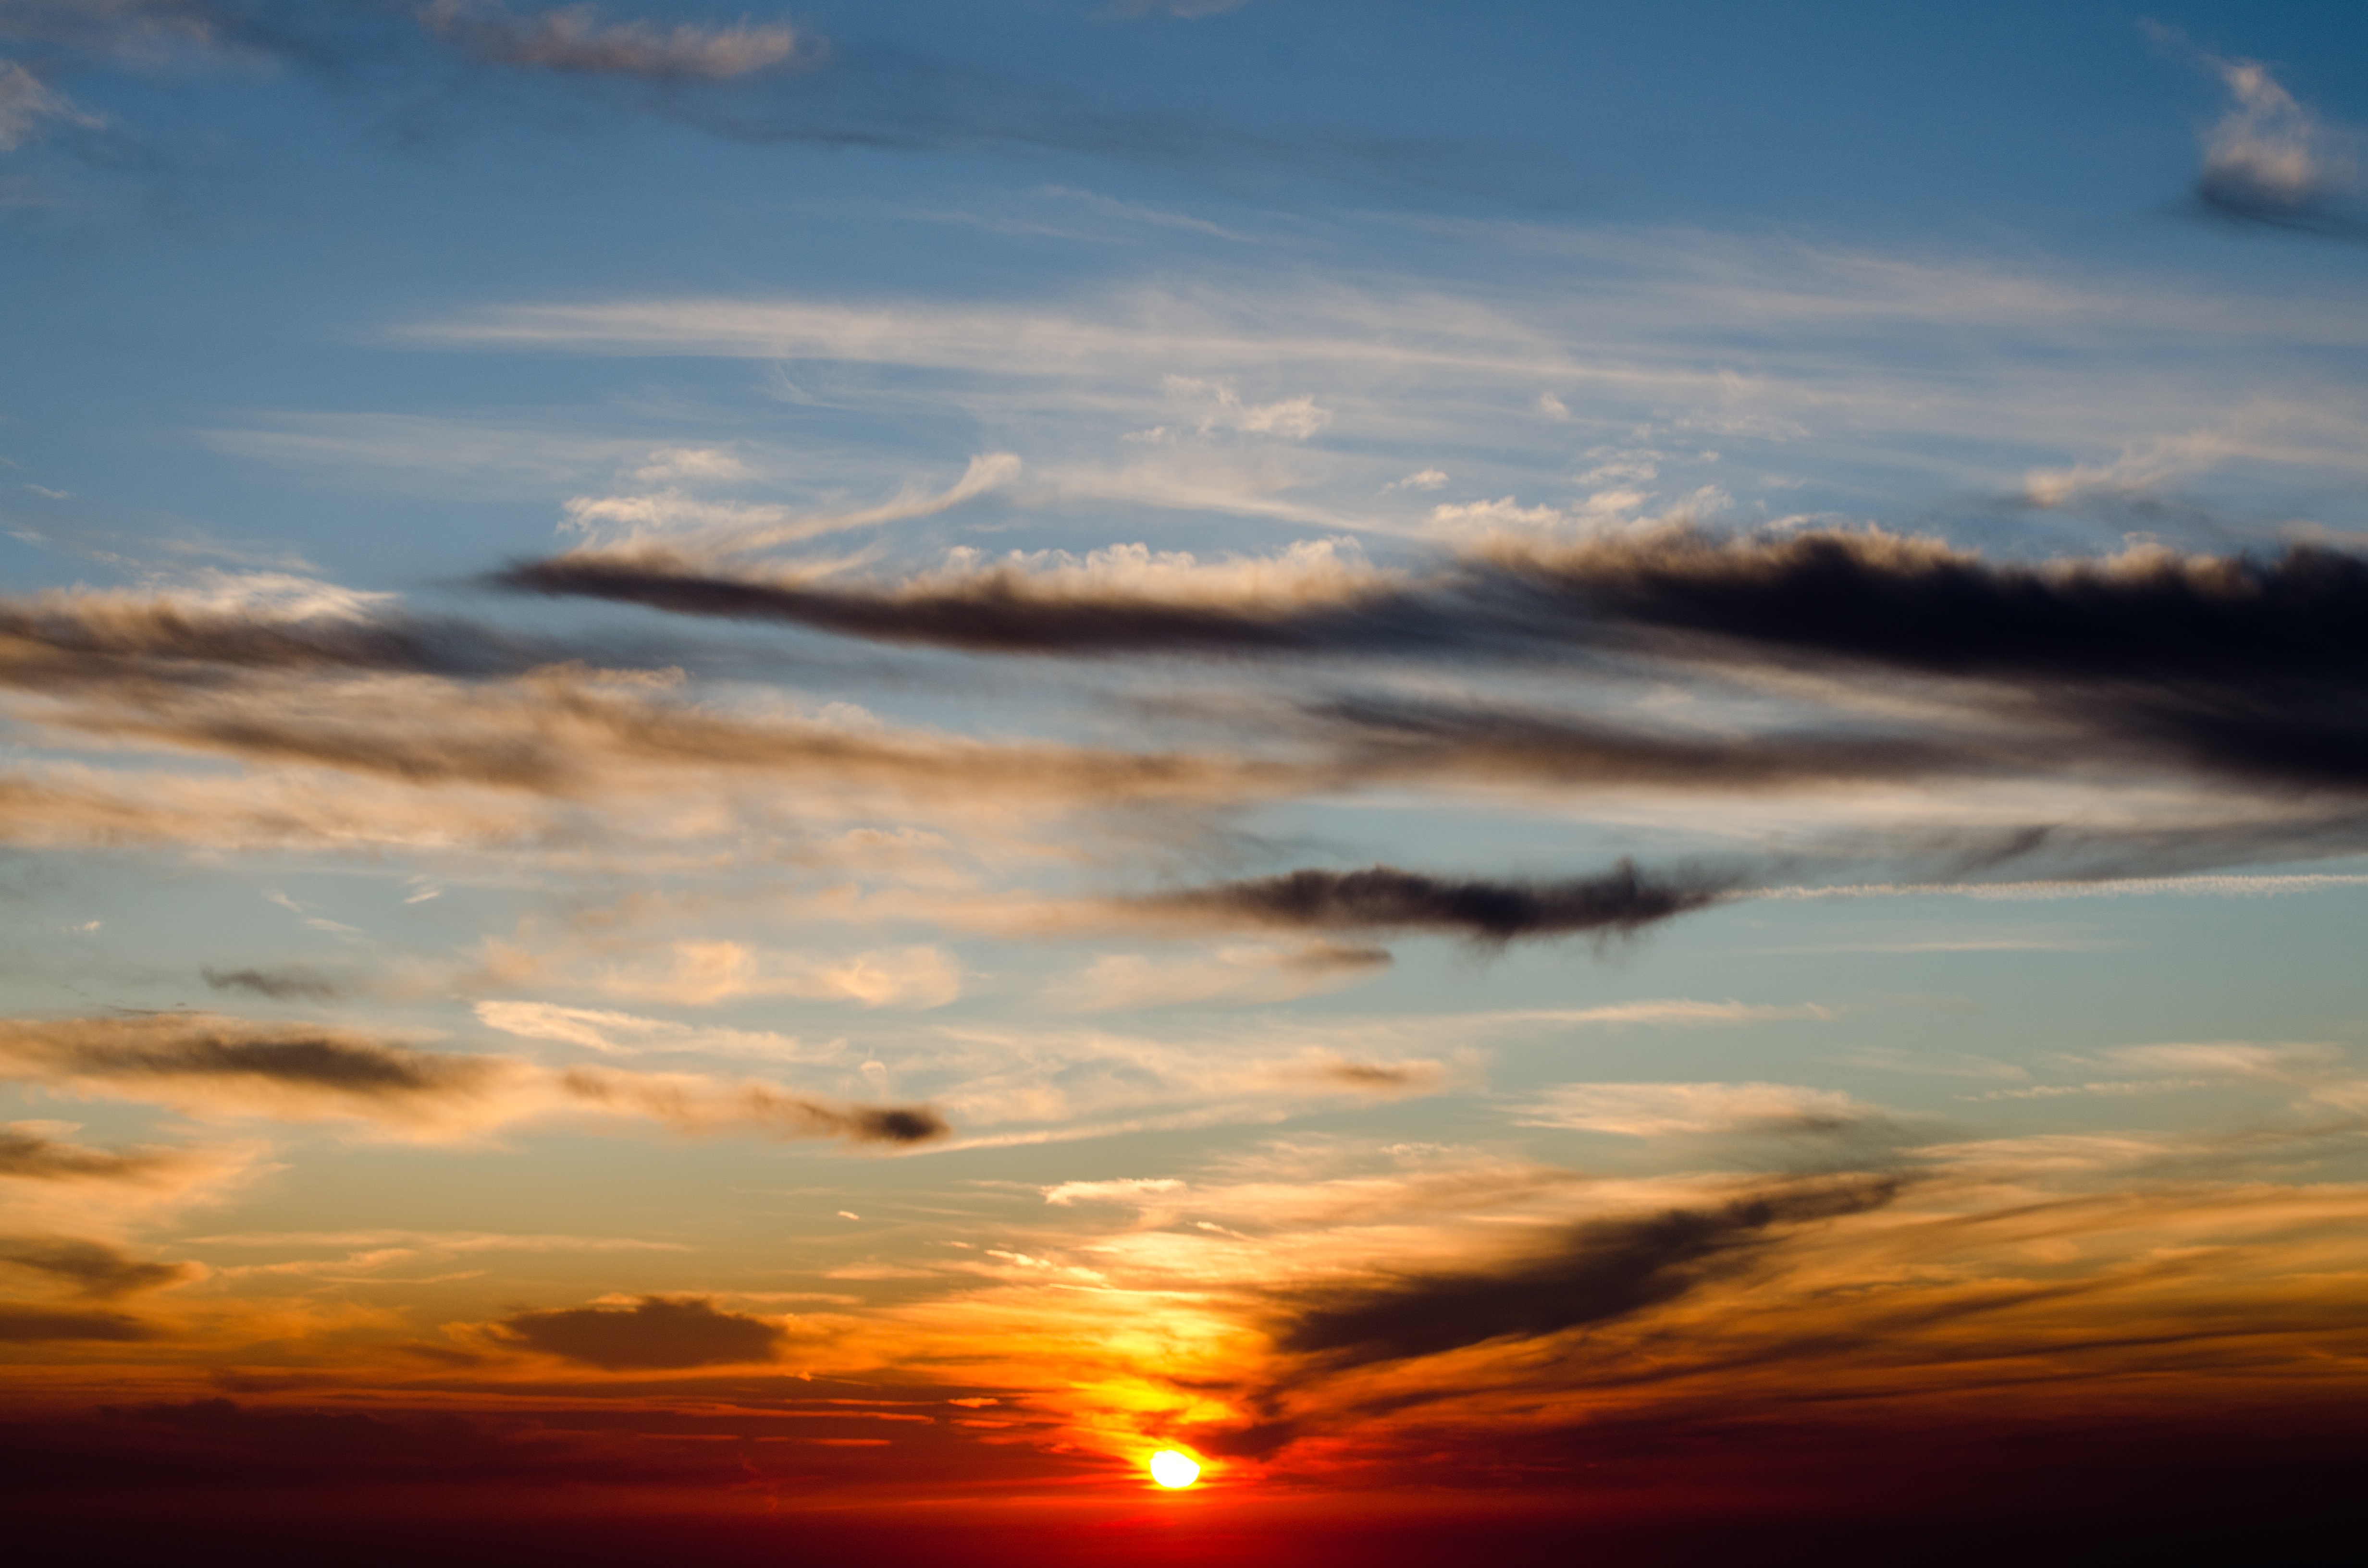
sea, nature, horizon, cloud, sky, sun, sunrise, sunset, sunlight, morning, dawn, atmosphere, dusk, evening, reflection, cumulus, romance, clouds, beautiful, fiery, abendstimmung, afterglow, evening sky, at dusk, meteorological phenomenon, red sky at morning